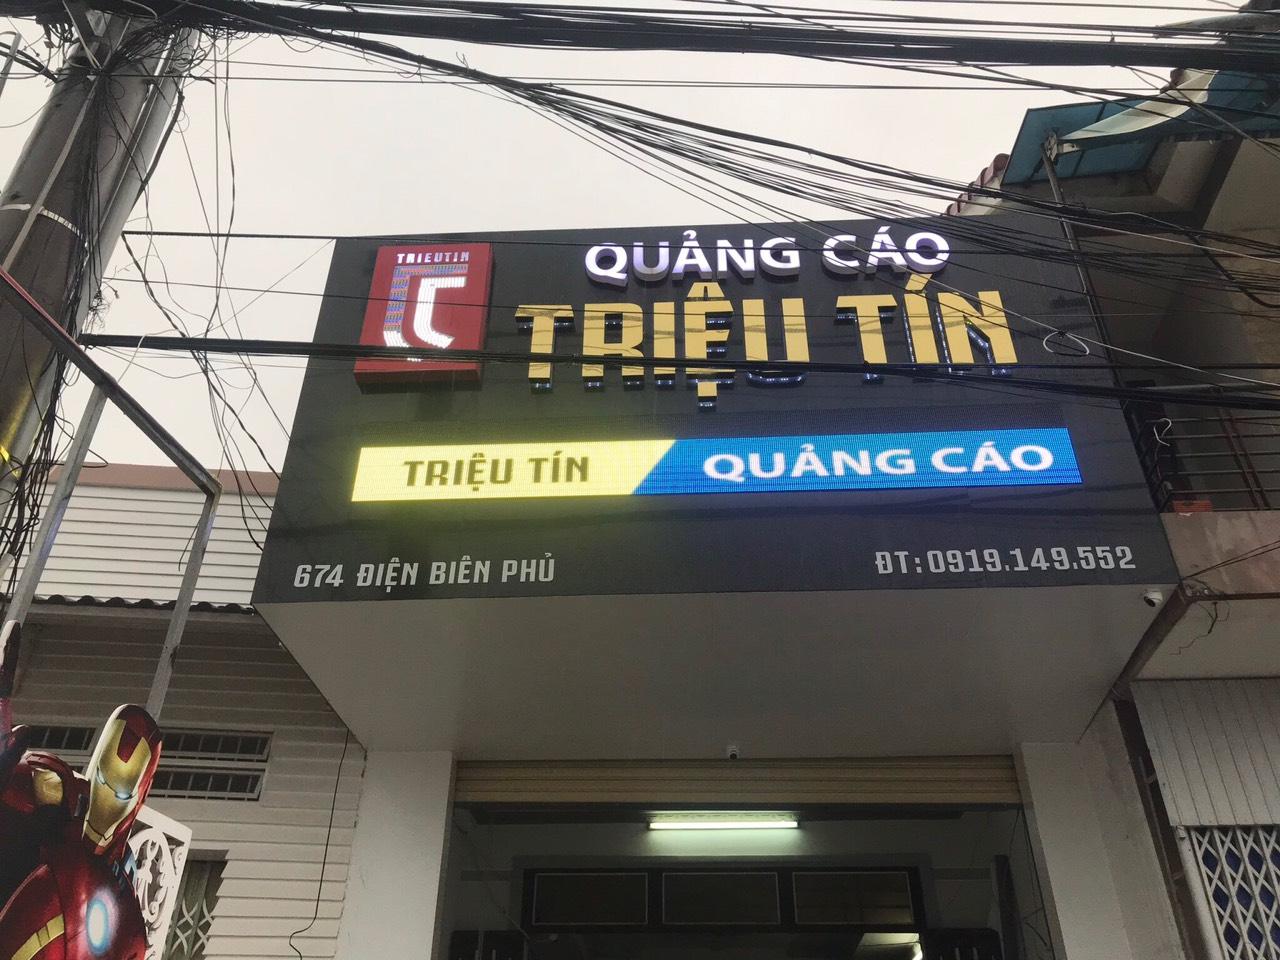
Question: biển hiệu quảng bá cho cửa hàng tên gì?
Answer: tên triệu tín